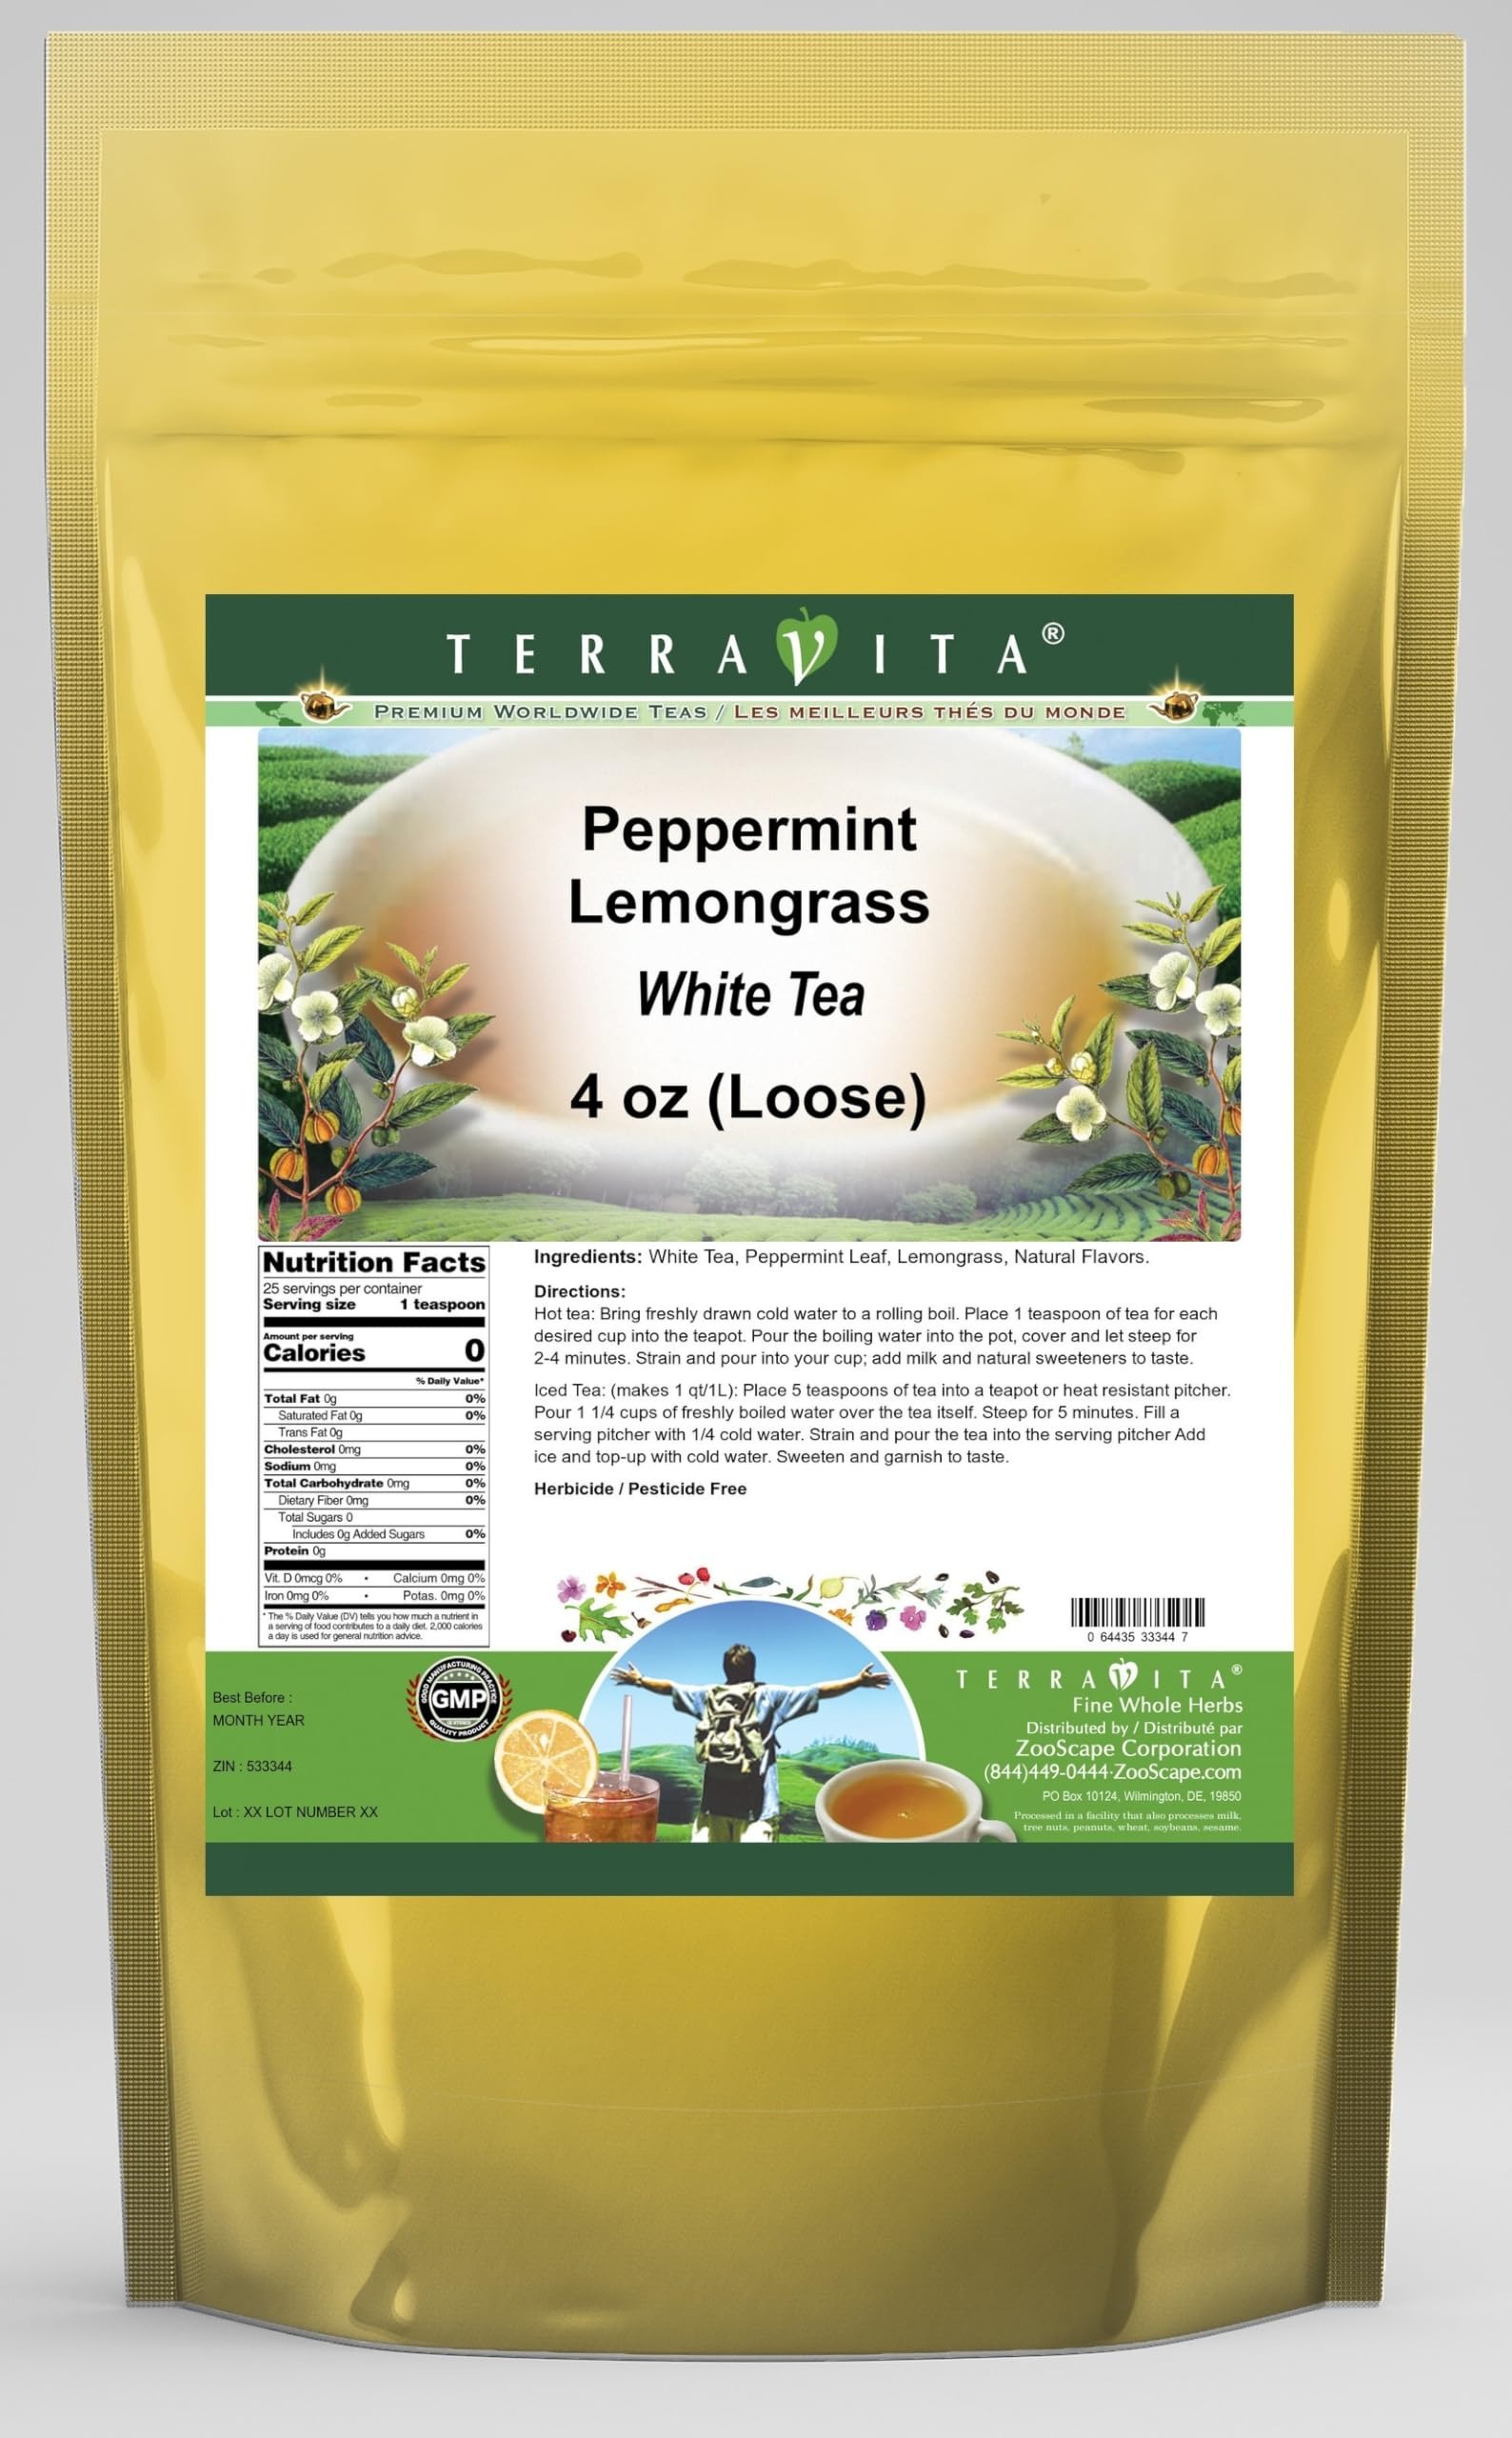
Item Name: Peppermint Lemongrass White Tea (Loose) (4 oz, ZIN: 533344) - 2 Pack
Bullet Point 1: Our Peppermint Lemongrass White Tea is a mouth-watering flavored White tea with Peppermint Leaf and Lemongrass that you can enjoy all year round! The aroma and Peppermint Lemongrass flavor is a delight! - Ingredients: White tea, Peppermint Leaf, Lemongrass and Natural Peppermint Lemongrass Flavor.
Bullet Point 2: No fillers.
Bullet Point 3: Manufacturer: TerraVita
Bullet Point 4: Size: 4 oz
Bullet Point 5: Loose Leaf White Tea - Packed in a convenient upright pouch!
Product Description: Our Peppermint Lemongrass White Tea is a mouth-watering flavored White tea with Peppermint Leaf and Lemongrass that you can enjoy all year round! The aroma and Peppermint Lemongrass flavor is a delight! - Ingredients: White tea, Peppermint Leaf, Lemongrass and Natural Peppermint Lemongrass Flavor. - Hot tea brewing method: Bring freshly drawn cold water to a rolling boil. Place 1 teaspoon of tea for each desired cup into the teapot. Pour the boiling water into the pot, cover and let steep for 2-4 minutes. Strain and pour into your cup; add milk and natural sweeteners to taste. - Iced tea brewing method: (to make 1 liter/quart): Place 5 teaspoons of tea into a teapot or heat resistant pitcher. Pour 1 1/4 cups of freshly boiled water over the tea itself. Steep for 5 minutes. Fill a serving pitcher with 1/4 cold water. Strain and pour the tea into the serving pitcher Add ice and top-up with cold water. Sweeten and garnish to taste. - TerraVita is an exclusive line of premium-quality, natural source products that use only the finest, purest and most potent ingredients found around the world. TerraVita is hallmarked by the highest possible standards of purity, potency, stability and freshness. All of our products are prepared with the highest elements of quality control, from raw materials through the entire manufacturing process, up to and including the moment that the bottles or bags are sealed for freshness and shipped out to you. Our highest possible standards are certified by independent laboratories and backed by our personal guarantee. - TerraVita exists to meet and ensure your family's health and wellness without the harmful effects of chemicals and health products. We strive to make all of our products affordable and reliable and are constantly searching the market
Value: 8.0
Unit: Ounce

Price: 57.63